Electrification

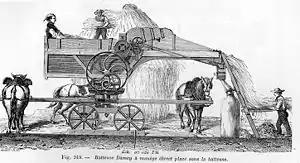
Threshing machine in 1881.

To be efficient steam engines needed to be several hundred horsepower. Steam engines and boilers also required operators and maintenance. For these reasons the smallest commercial steam engines were about 2 horsepower. This was above the need for many small shops. Also, a small steam engine and boiler cost about $7,000 while an old blind horse that could develop 1/2 horsepower cost $20 or less. Machinery to use horses for power cost $300 or less.